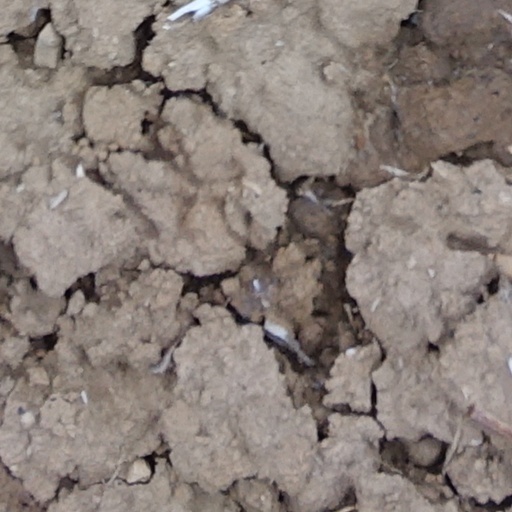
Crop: wheat